Friedrich Dotzauer

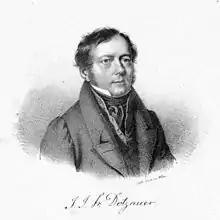
Friedrich Dotzauer

Justus Johann Friedrich Dotzauer (20 January 1783 – 6 March 1860) was a German cellist and composer.